The Appeal (newspaper)

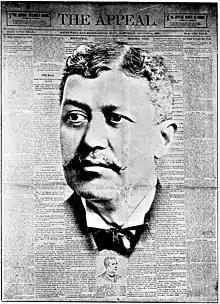
Editor John Quincy "J. Q." Adams

Adams was an influential writer and a staunch Republican, and like other editors of his day, he expressed his opinions through his paper's editorial page. The "Western Appeal" even received funding directly from the Republican Party, another common practice for newspapers of the time.